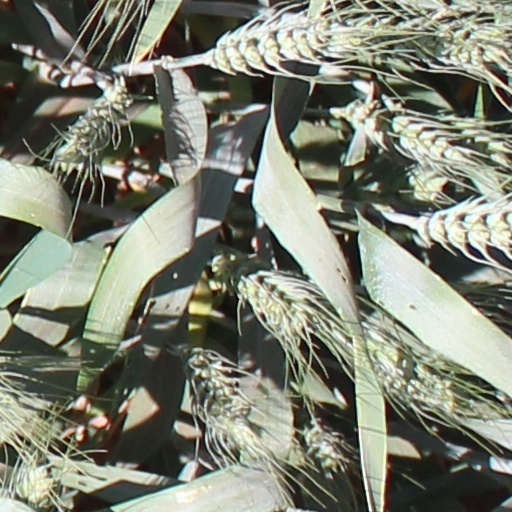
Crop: wheat